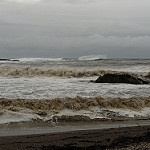
Label: sea